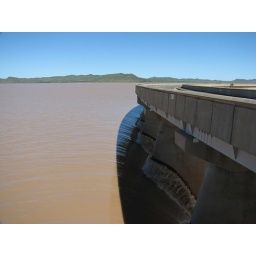
water going over the wall